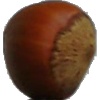
Label: nut_forest